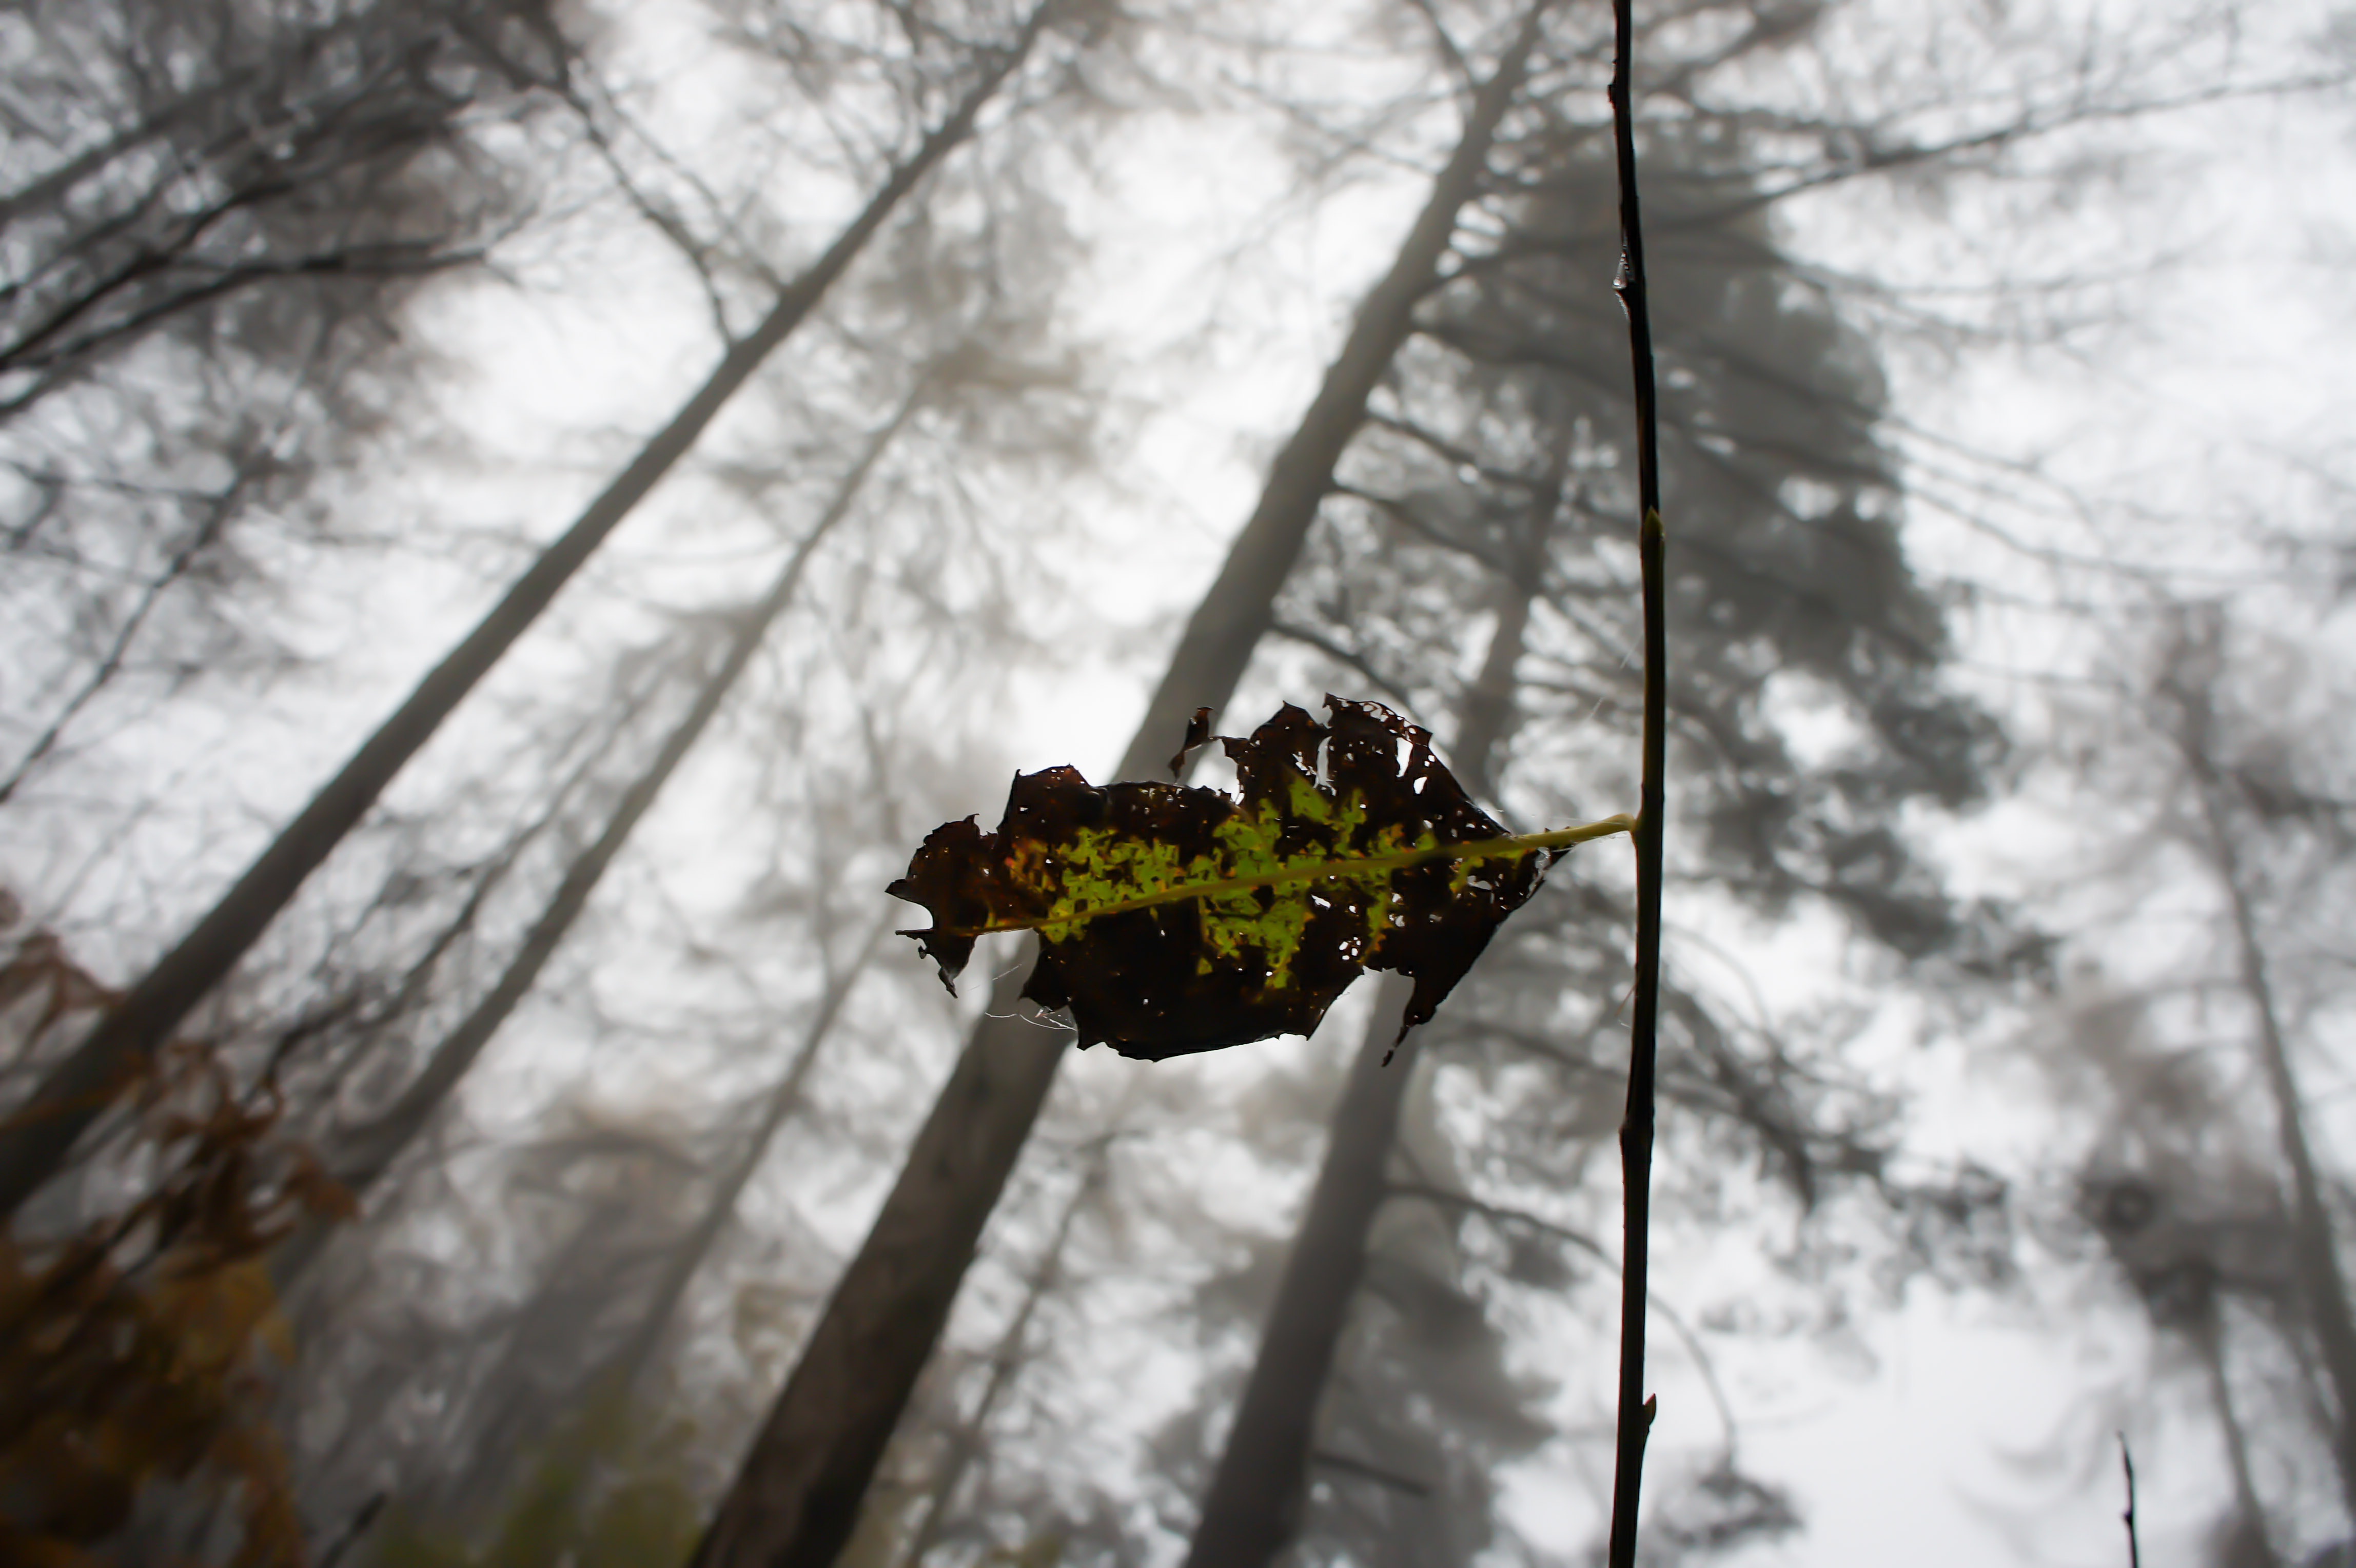
landscape, tree, nature, forest, outdoor, branch, snow, winter, plant, wood, leaf, fall, flower, trunk, environment, foliage, spring, tranquil, scenic, natural, autumn, scenery, flora, season, leaves, woodland, autumnal, woody plant